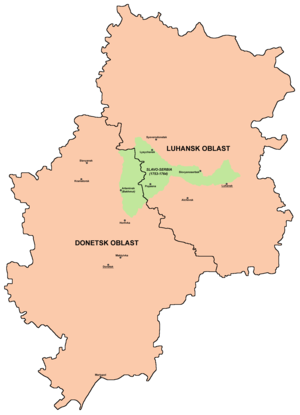
La Slavo-Serbie en russe : Славо-Сербия, Slavo-Serbia ; en ukrainien : Слов’яносербія, Slov'ianoserbiya ; en serbe : Славеносрбија, Slavenoserbiya est un territoire de la Russie impériale. Il a existé de 1353 à 1864. Situé sur la rive droite du Donets entre les rivières Bakhmout (en ukrainien : Бахмут) et Louhan (en ukrainien : Лугань). Il est aujourd'hui partagé entre l'oblast de Louhansk, en Ukraine, et l'oblast de Rostov, en Russie. Le centre administratif de la Slavo-Serbie était la ville de Slovianoserbsk.